Charles Cressent

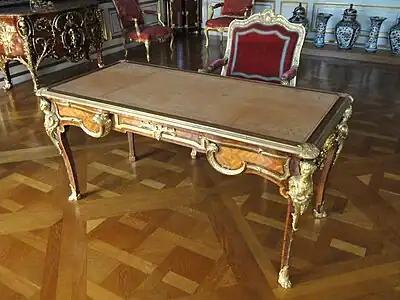
Writing desk by Charles Cressent, 1730–1735

Charles Cressent (1685–1768) was a French furniture-maker, sculptor and fondeur-ciseleur of the régence style. As the second son of François Cressent, sculpteur du roi, and grandson of Charles Cressent, a furniture-maker of Amiens, who also became a sculptor, he inherited tastes, skills and aptitudes which contributed to his success as an artist. Even more important, perhaps, was the fact that he was a pupil of André Charles Boulle. Cressent's distinction is closely connected with the regency, but his earlier work had affinities with the school of Boulle, while his later pieces were full of originality.